Hurricane Georges

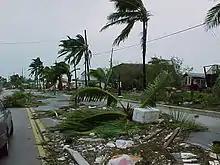
Downed trees in Key West along the old houseboat row on South Roosevelt Blvd.

In the Florida Keys, Georges brought a storm surge of up to in Tavernier. The islands, some only high and wide, flooded easily. Tides reaching about above normal inundated many parts of the Overseas Highway. Strong winds downed palm trees and power lines, leaving all of the Keys without power. Georges's waves overturned two boats in Key West, damaged 1,536 houses, and destroyed 173 homes, many of which were mobile homes. Rainfall amounted to a maximum of in Tavernier, while other locations reported lesser amounts. Damage in the Florida Keys amounted to $200 million. Strong winds knocked down power lines, leaving 200,000 without power in the Miami area.